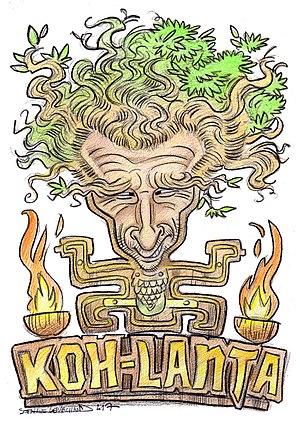
Caricature de Denis Brogniart sur le totem de Koh Lanta